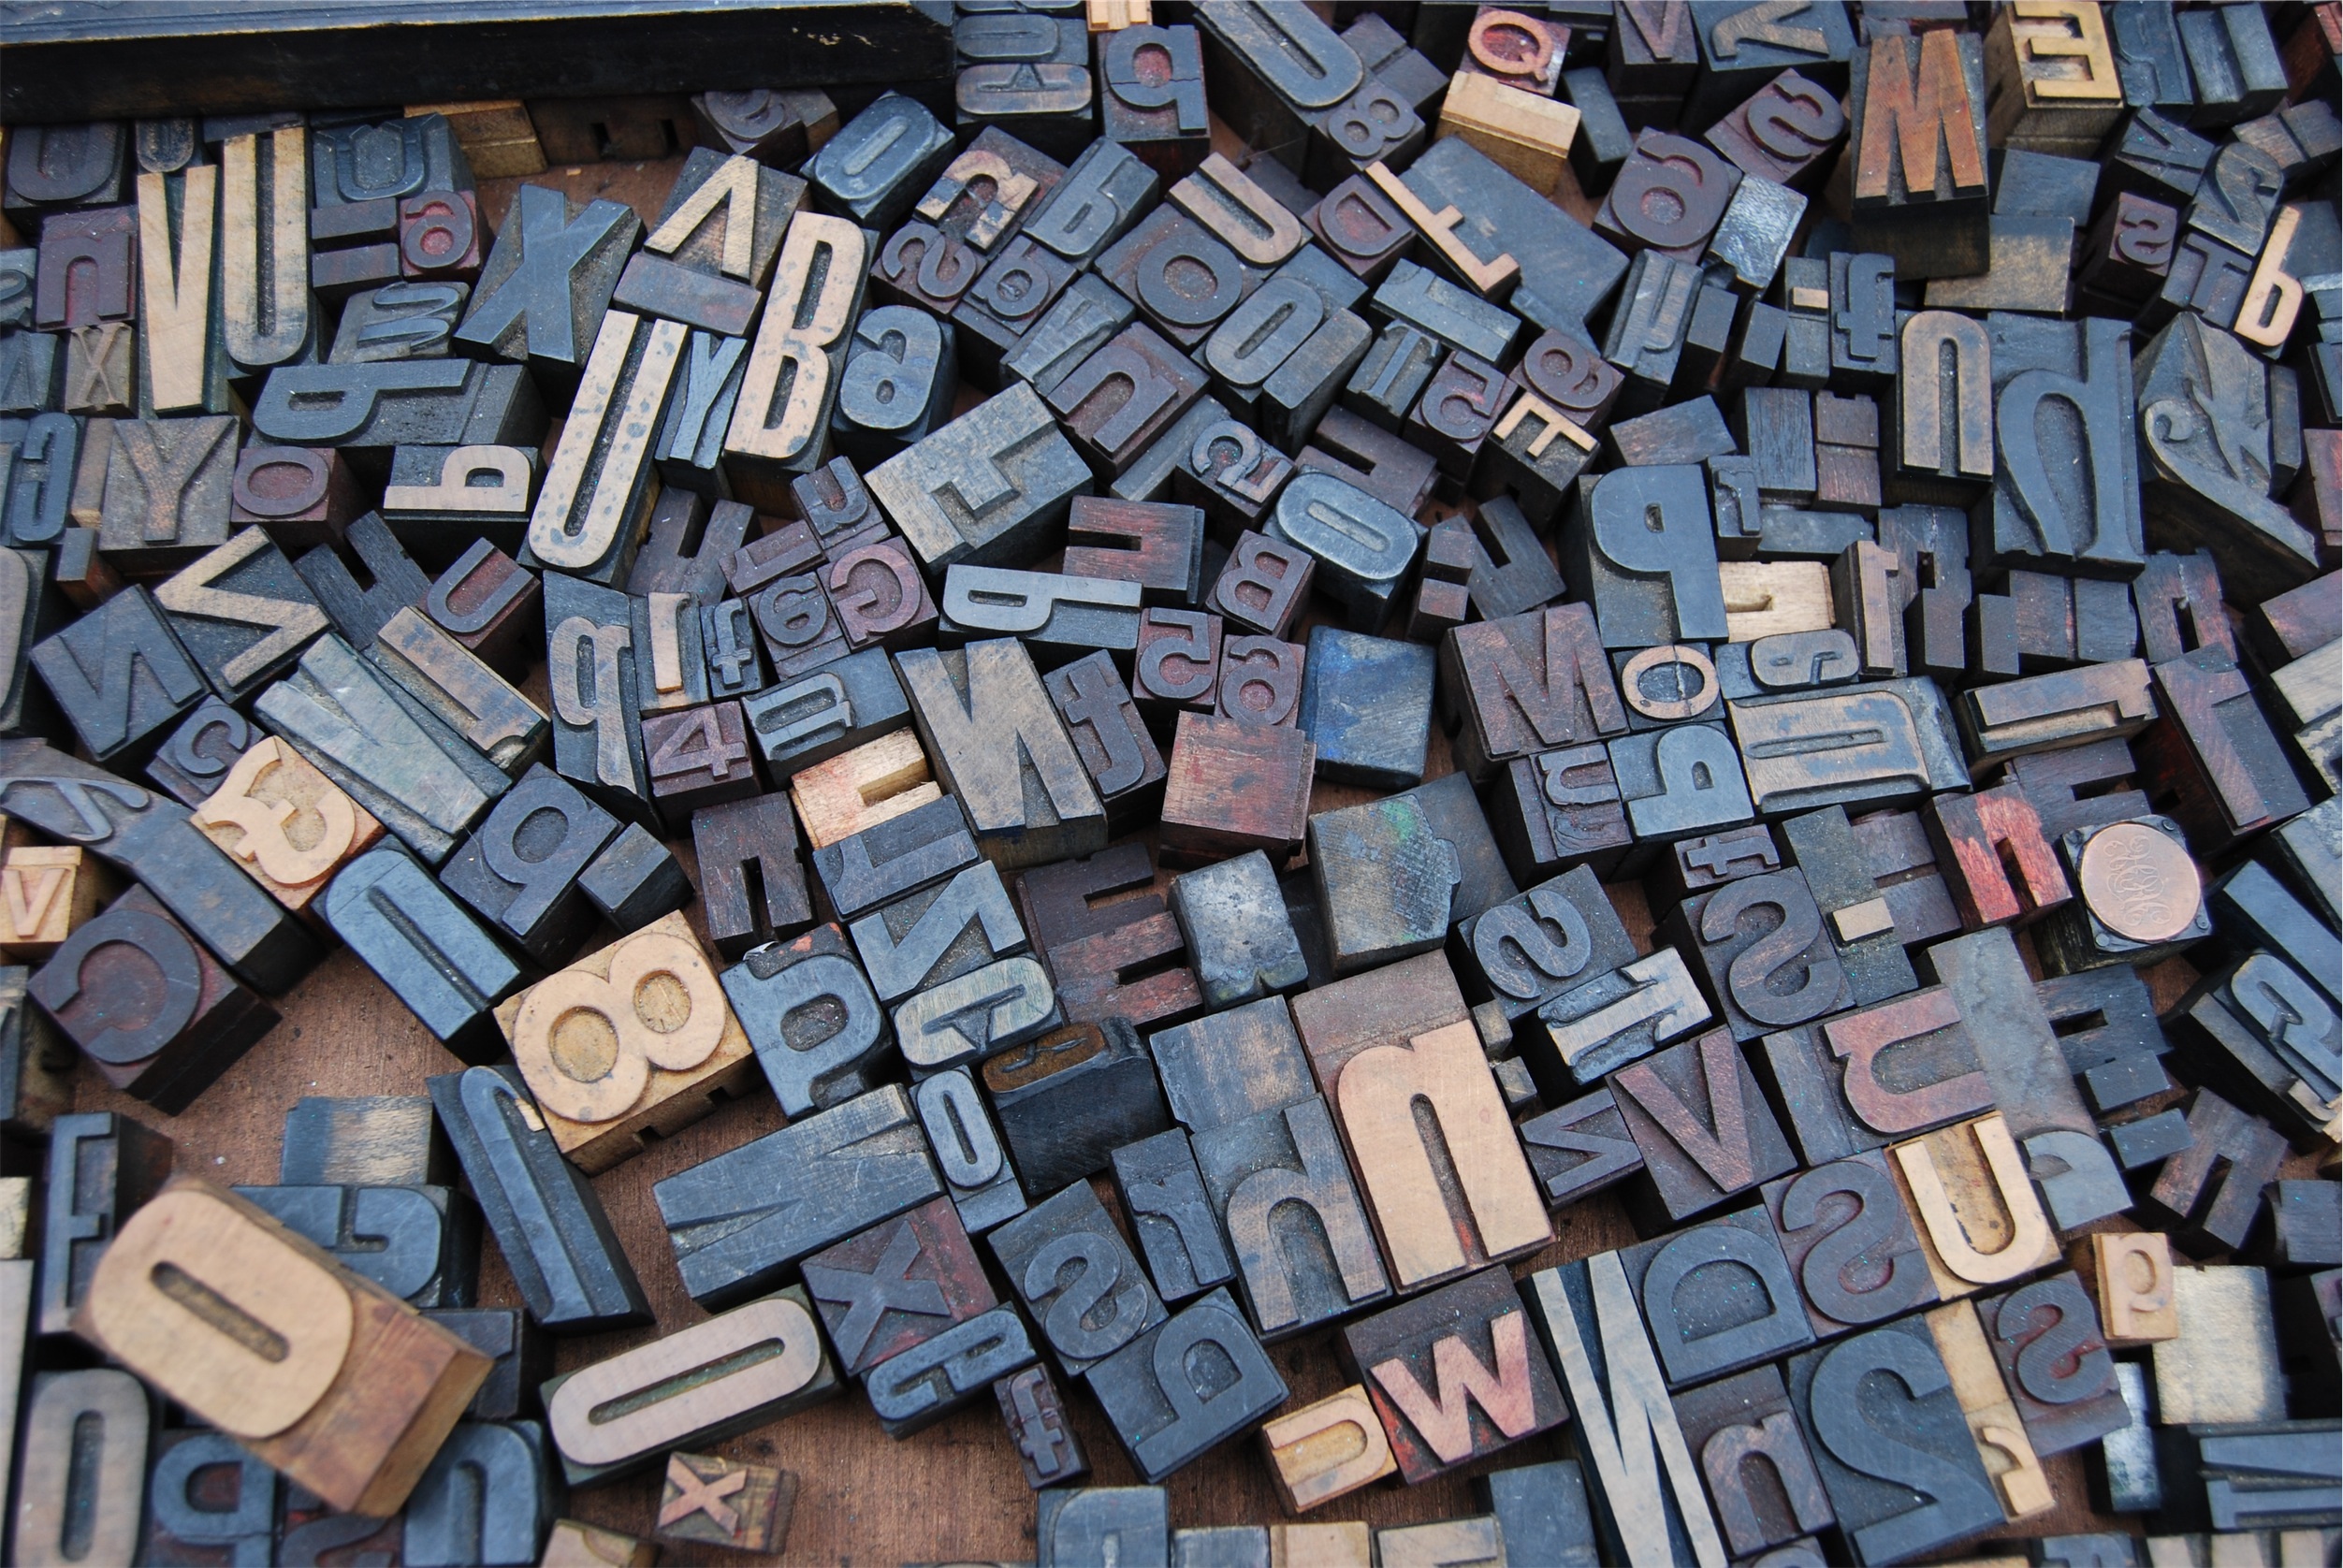
wood, texture, floor, wall, alphabet, typography, brick, material, font, art, numbers, letters, blocks, abc, scrap, flooring, typeset, typographic